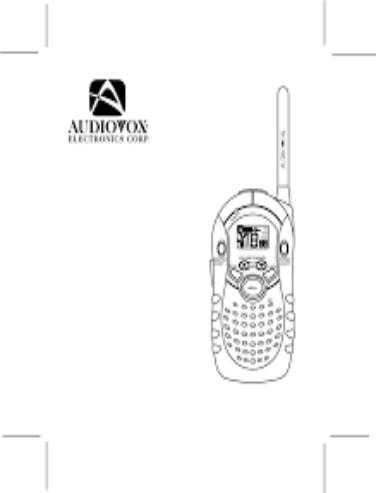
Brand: Audiovox
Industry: Electronic